William Penn Charter School

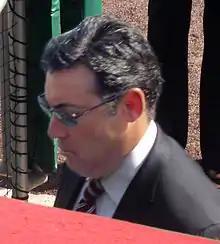
Rubén Amaro, Jr.

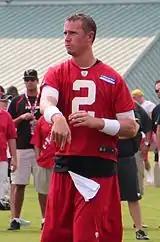
Matt Ryan

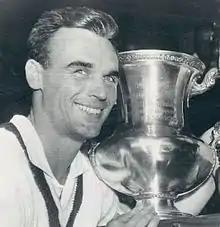
Vic Seixas

Penn Charter has notable alumni in the arts, sciences, government, and business, including Grace Kelly, Rubén Amaro Jr., David Sirota, Matt Ryan, Robert Picardo, Adam F. Goldberg, Mark Gubicza, Michael Siani, Leicester Bodine Holland, Richard B. Fisher, Arthur Ingersoll Meigs, Richard Lester and Vic Seixas